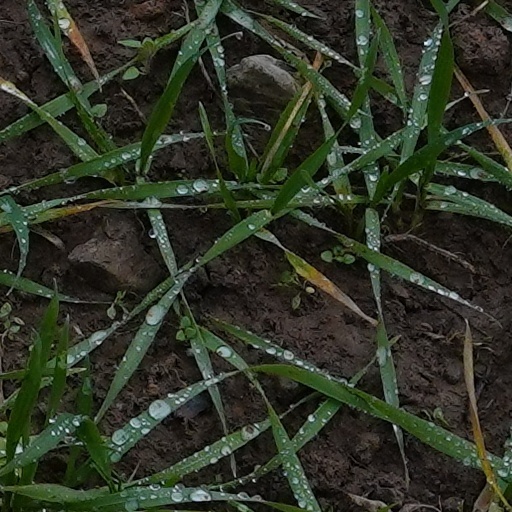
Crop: wheat